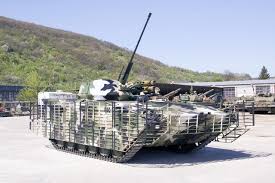
Label: BMP